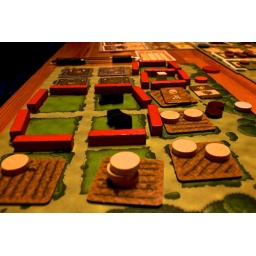
A complete farm in Agricola. Fields full of grain, pastures with animals, a stone house - well done!